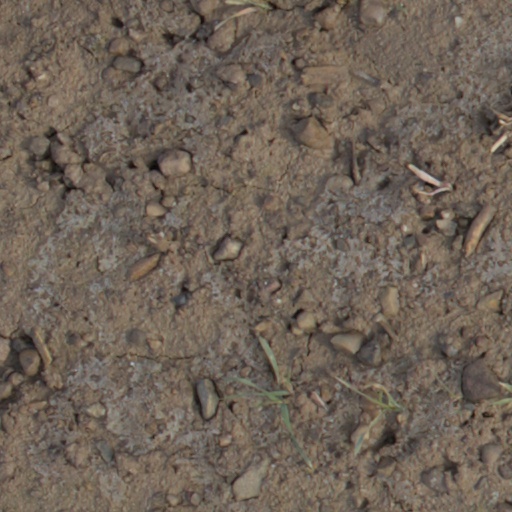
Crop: wheat